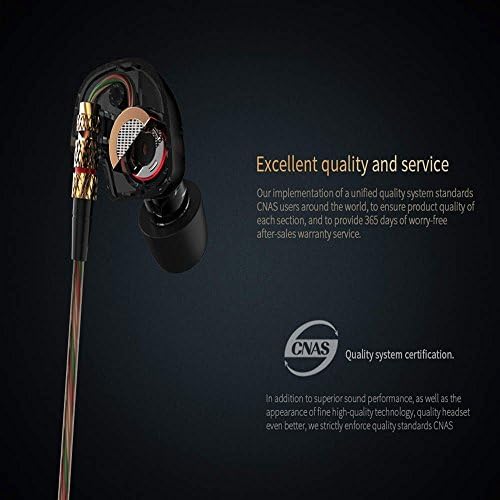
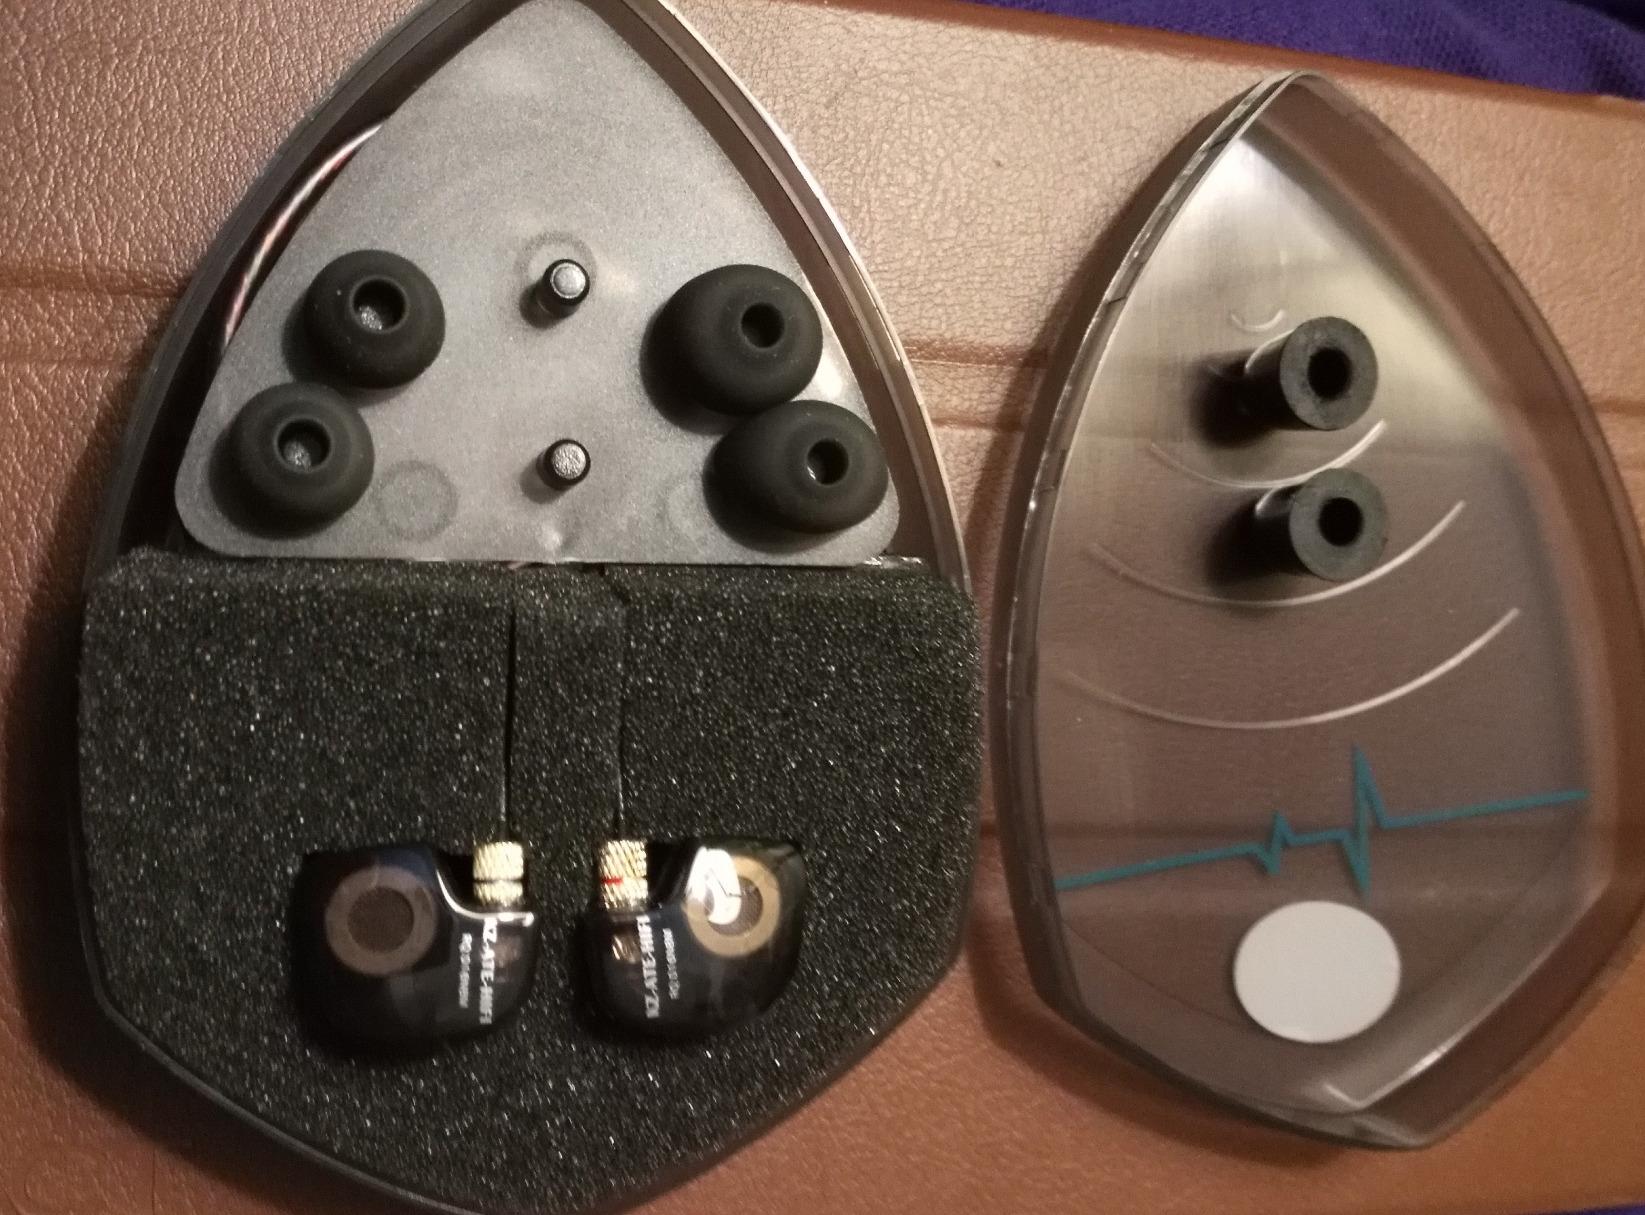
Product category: headphones
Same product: yes